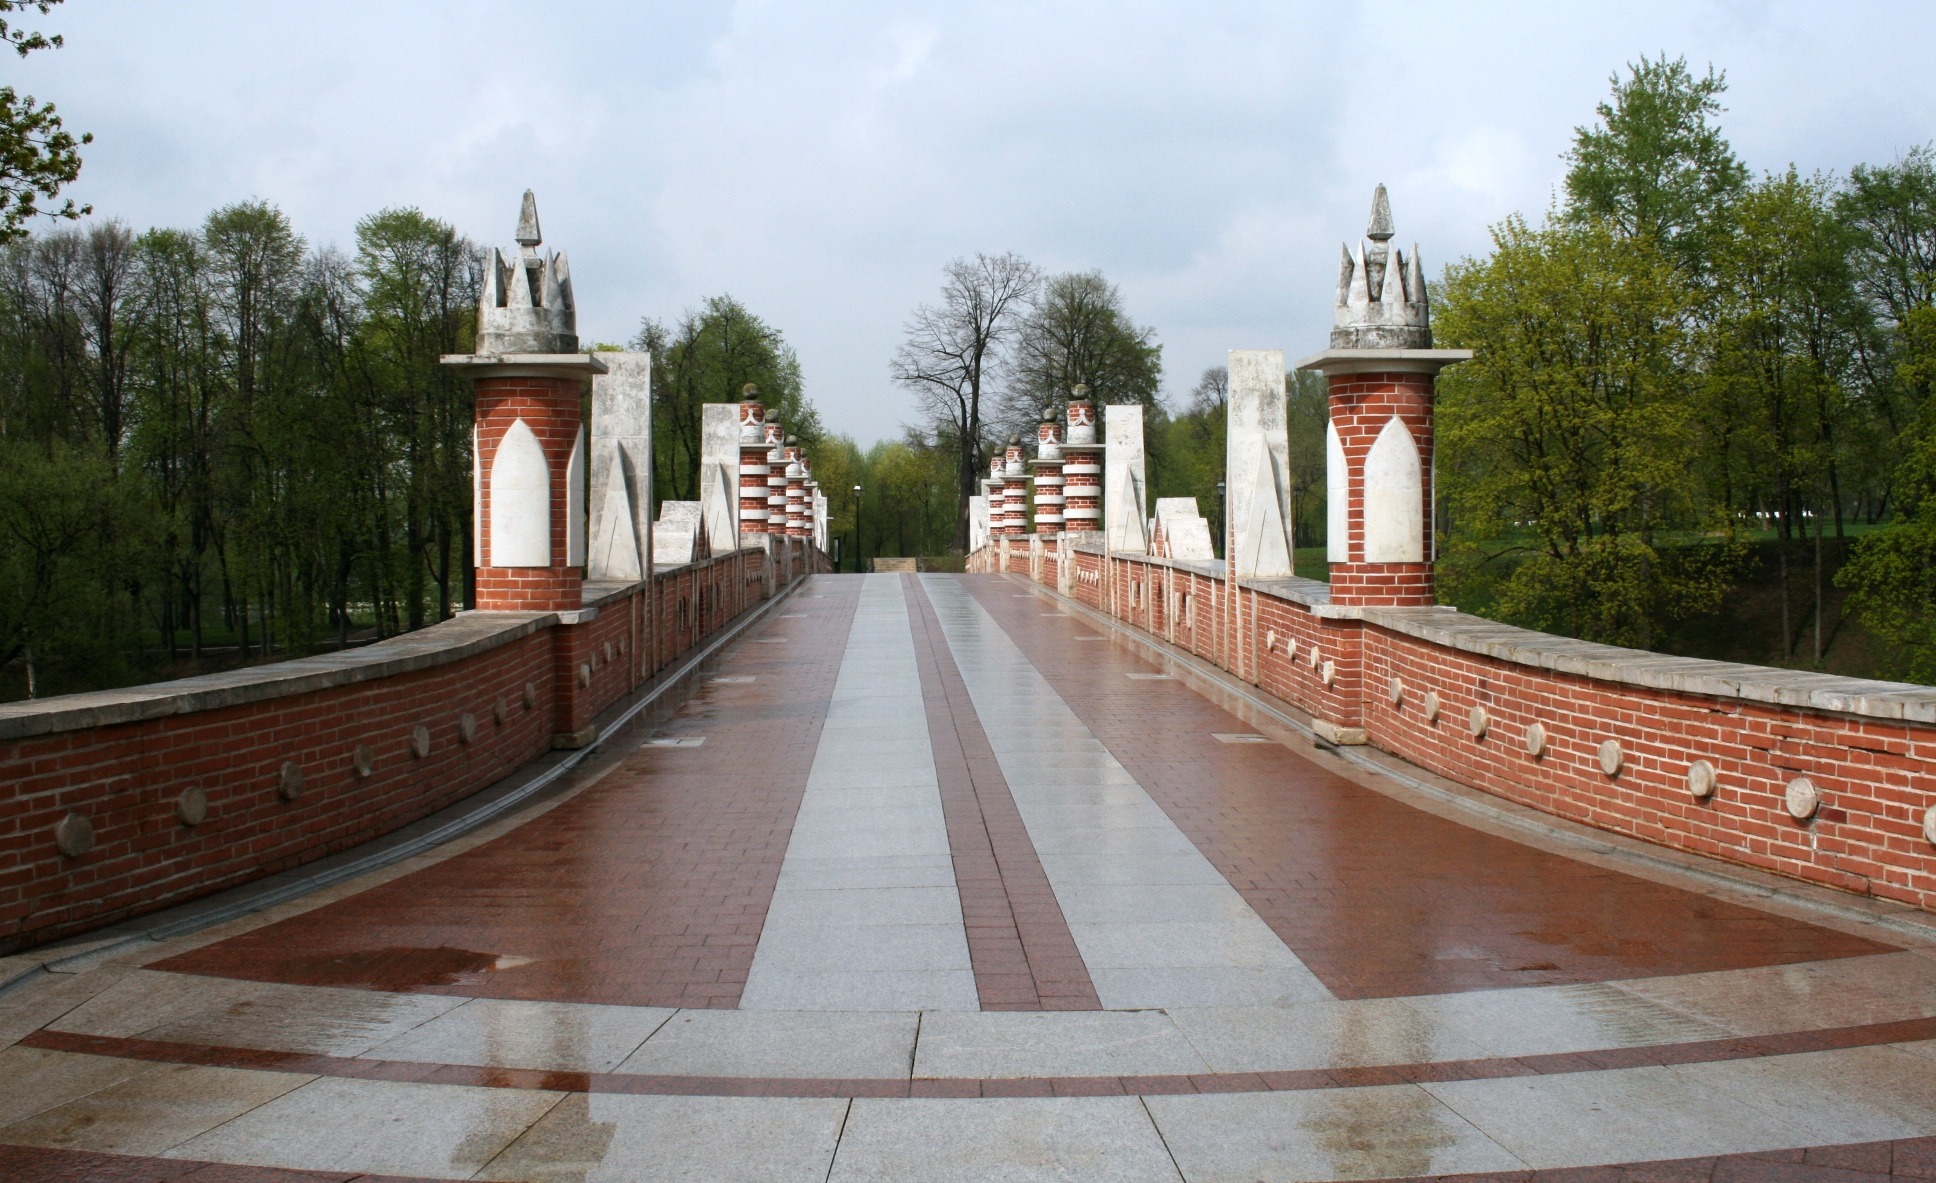
pedestrian, bridge, canal, walkway, waterway, lights, pillars, wide, estate, shiny, red and white, wet surface